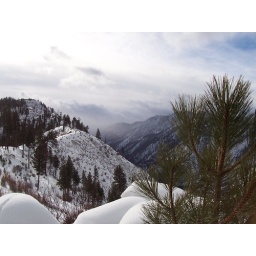
a small pine tree in the foreground overlooking the Salmon river canyon drainage area.